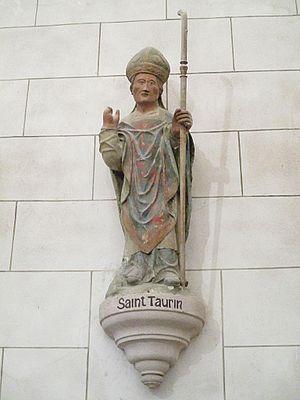
Saint Taurin dans l'église du Plessis-Hébert (Eure)
Taurin d'Évreux, l'un des deux Taurin saints, est le premier évêque et évangélisateur d'Évreux dans l'actuelle Normandie. C'est un saint chrétien fêté le 11 août.